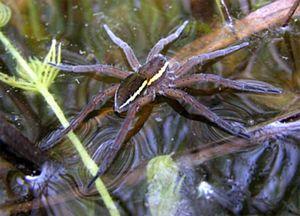
Dolomedes plantarius est une espèce d'araignées aranéomorphes de la famille des Pisauridae.